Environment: real
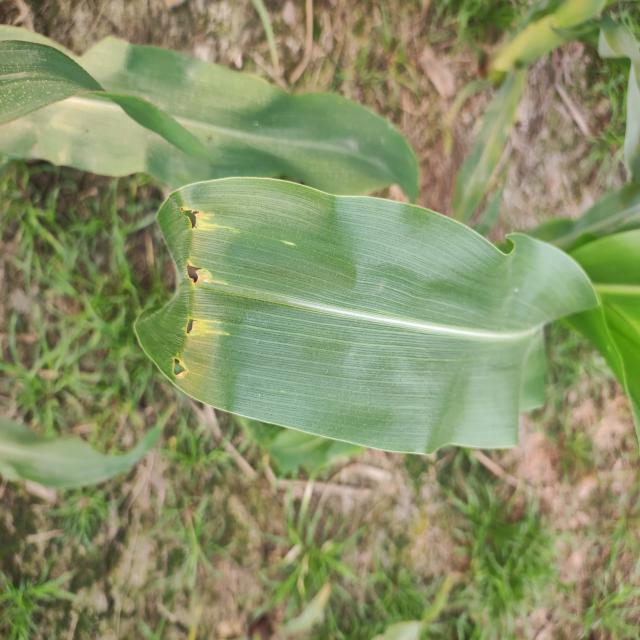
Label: fall_armyworm